Baldenheim

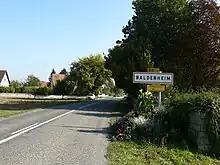
The entrance to the town

The ratio of active population to total population of the commune has grown above the cantonal average. There is also evidence that unemployment has decreased.